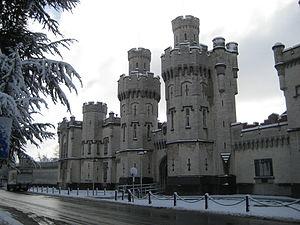
Prison de Saint-Gilles (Bruxelles)
La prison de Saint-Gilles est une maison d'arrêt de Belgique située aux confins des communes de Saint-Gilles, Ixelles, Forest en région bruxelloise. Elle héberge toutefois un nombre limité de condamnés. Elle dispose également d'un centre médico-chirurgical prenant en charge les patients d'autres prisons.